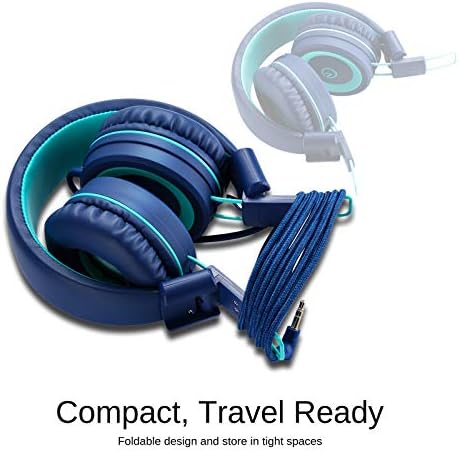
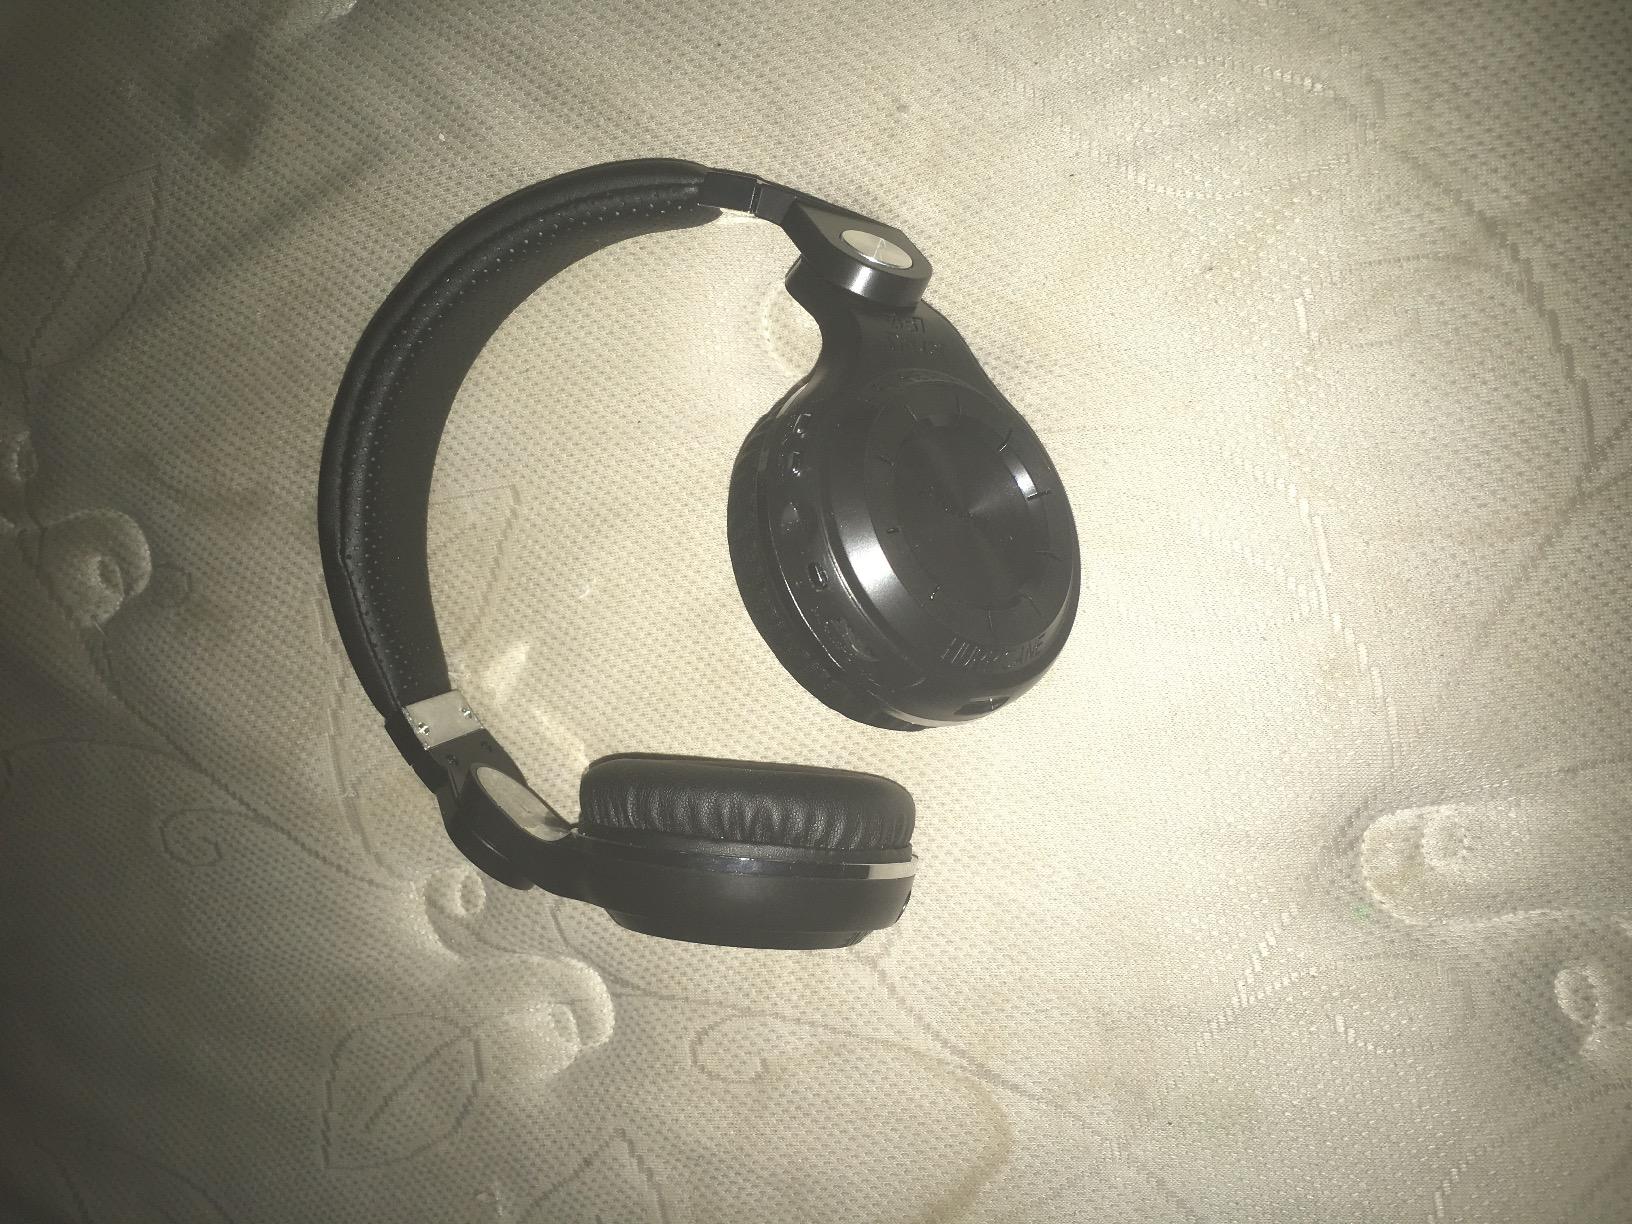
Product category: headphones
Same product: no